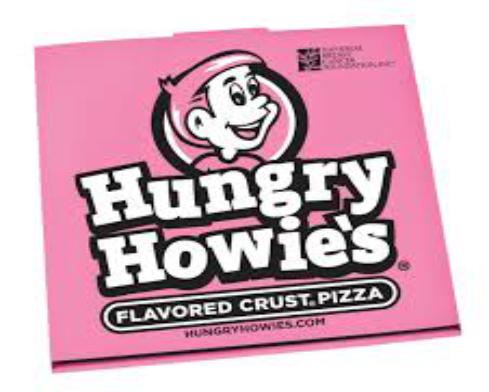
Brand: Hungry Howie's Pizza
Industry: Food